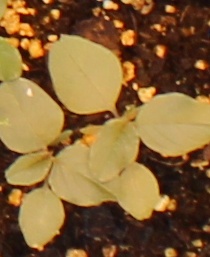
Label: Redroot Pigweed